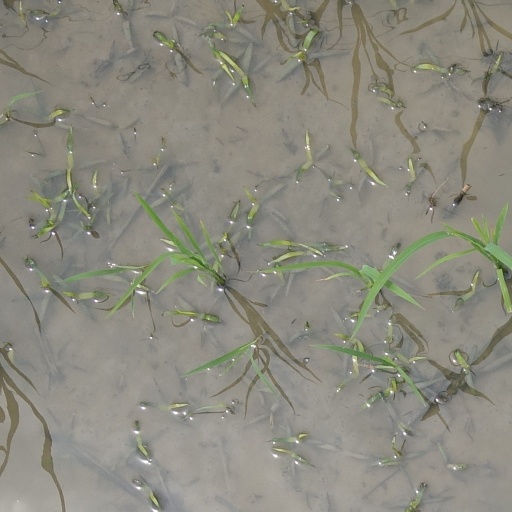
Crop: rice